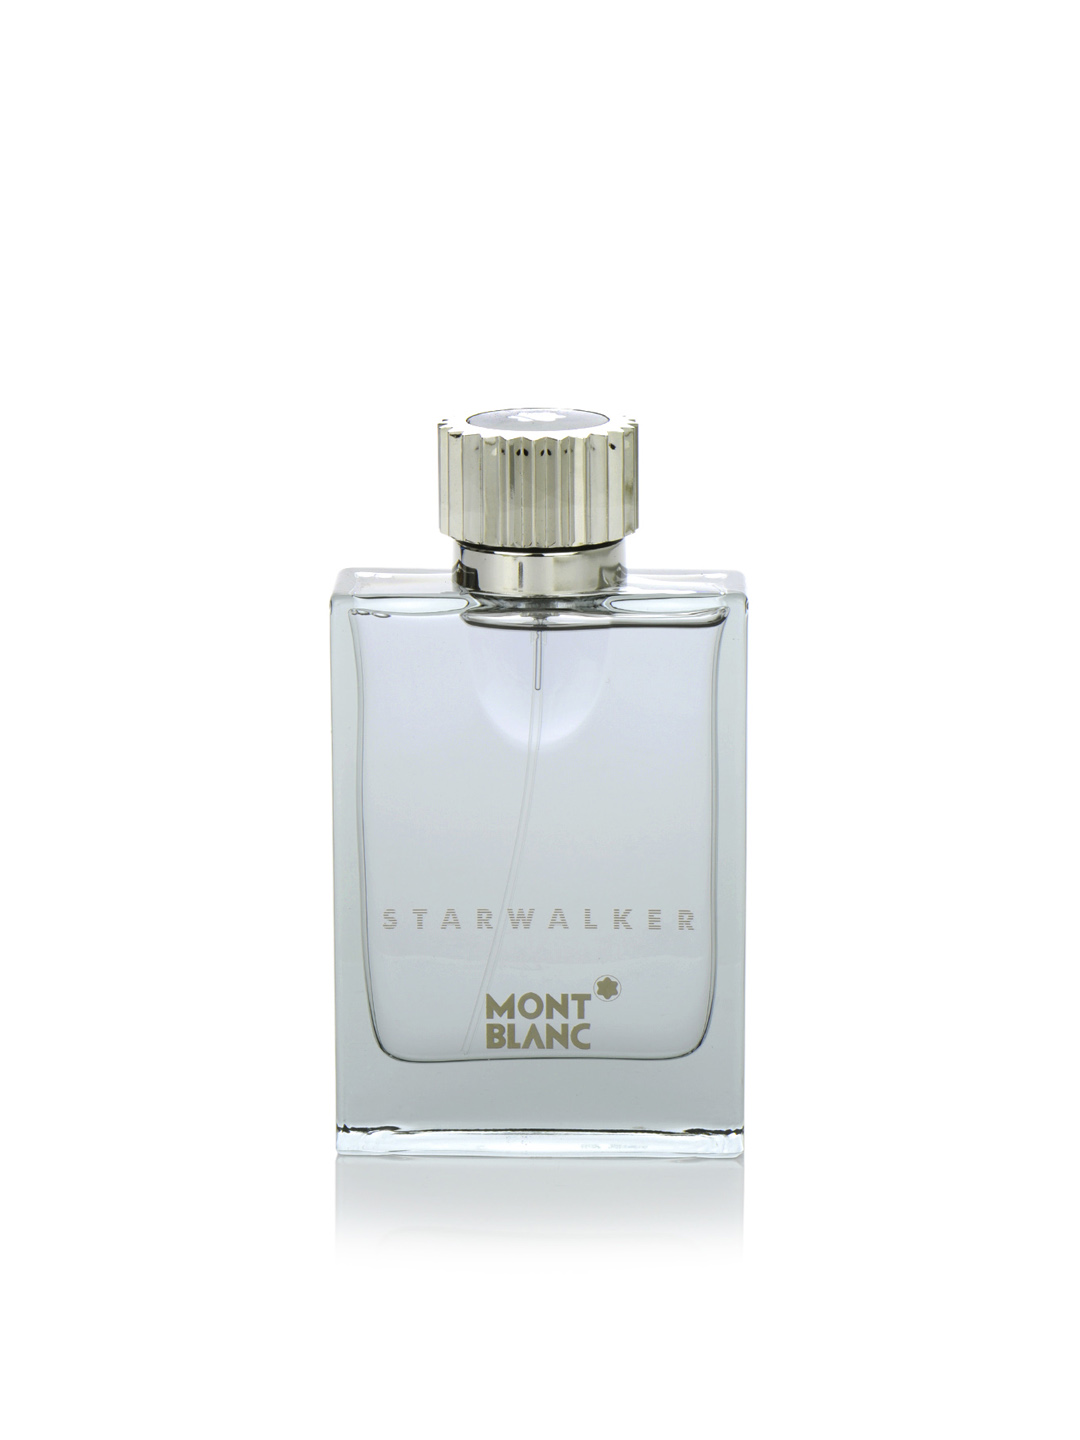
Mont Blanc Men Starwalker Perfume
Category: Personal Care / Fragrance / Perfume and Body Mist
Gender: Men
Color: Blue
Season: Spring 2017
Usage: Ethnic